The Winter Journey (novel)

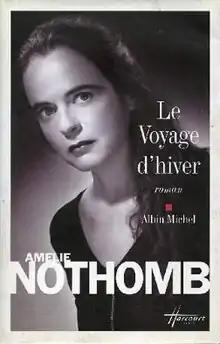
First edition

The Winter Journey is the 18th novel by the Belgian writer Amélie Nothomb. It appeared on 20 August 2009 published by Éditions Albin Michel.